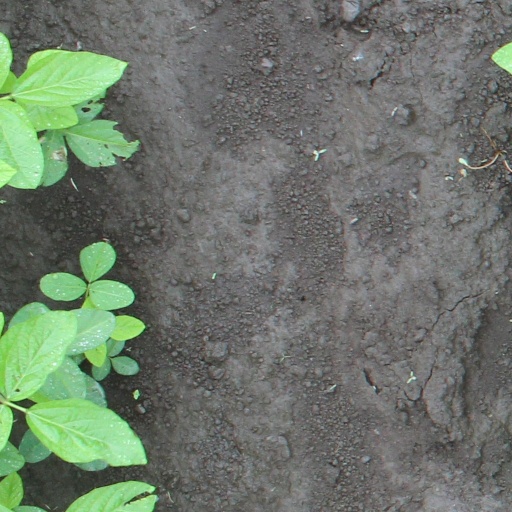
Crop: soybean